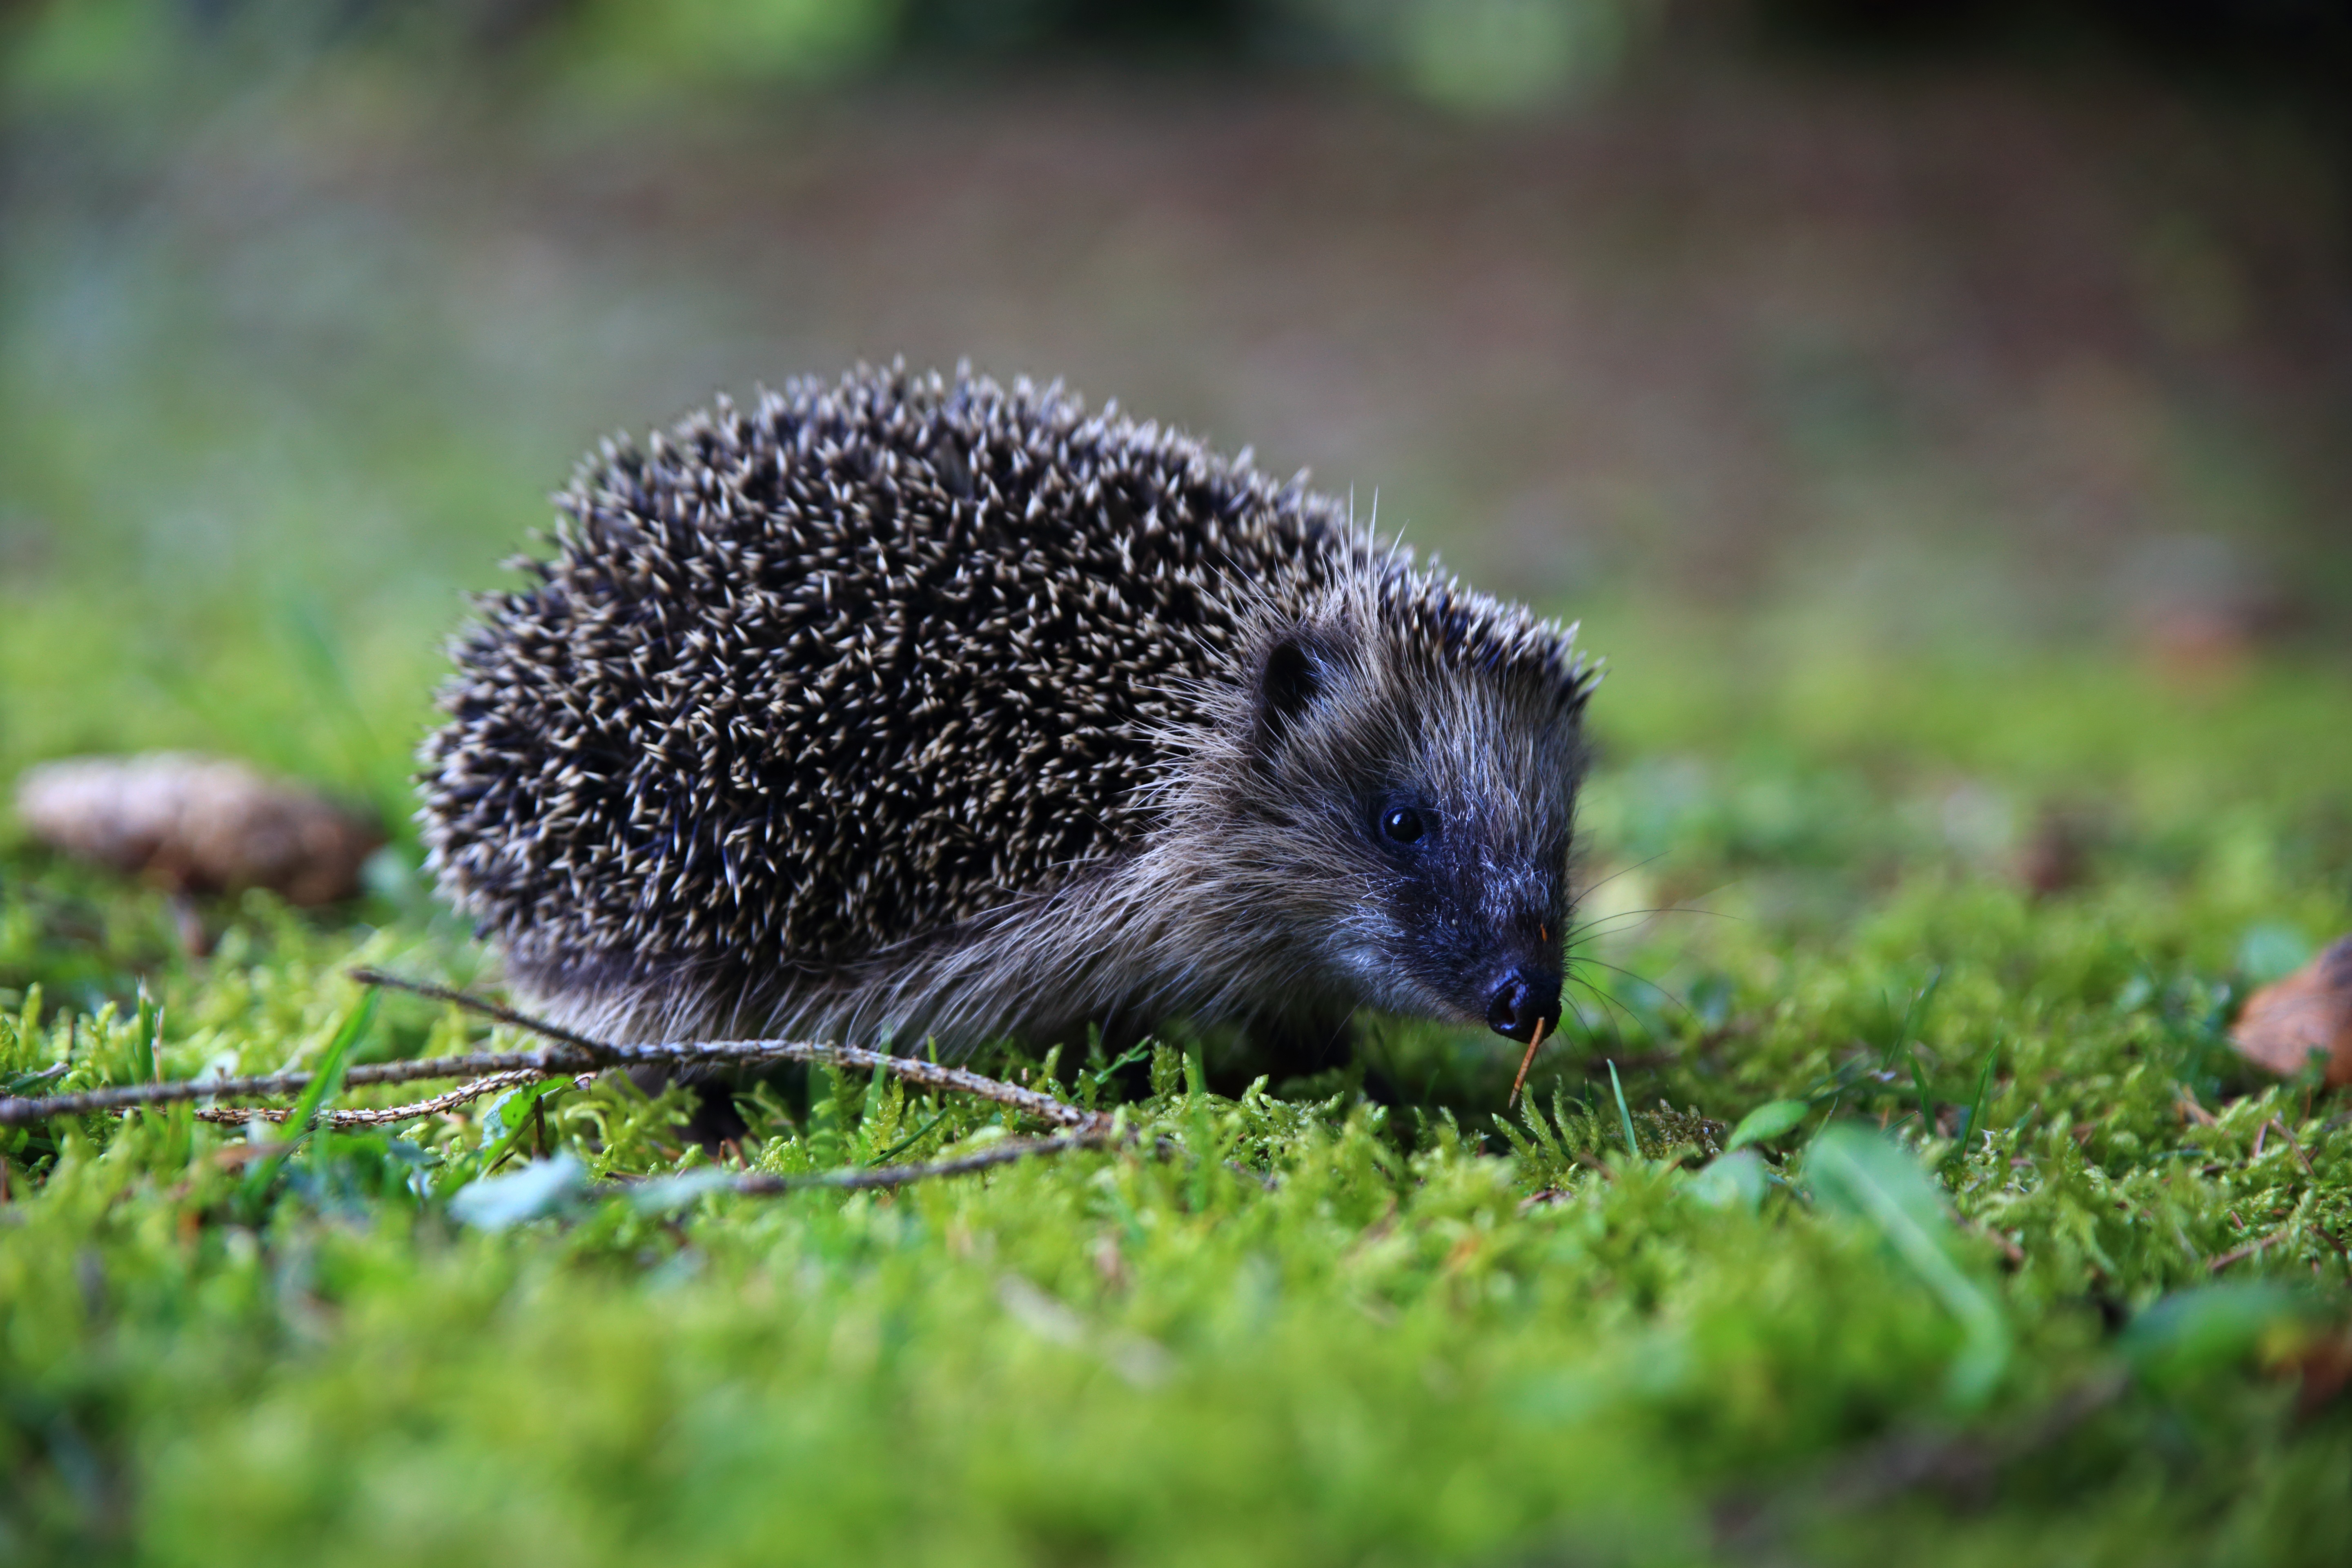
nature, forest, grass, wildlife, mammal, fauna, whiskers, hedgehog, animals, vertebrate, erinaceidae, domesticated hedgehog